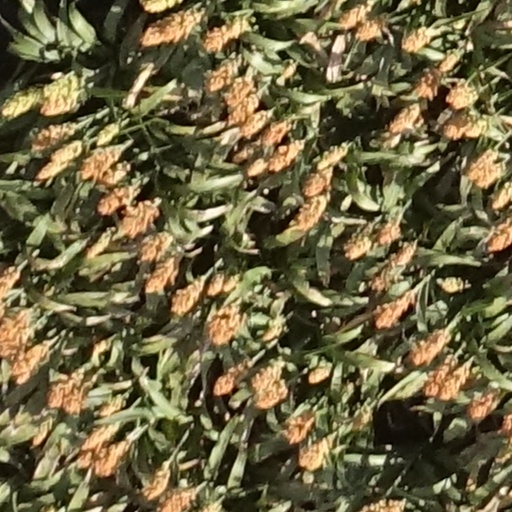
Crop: sorghum